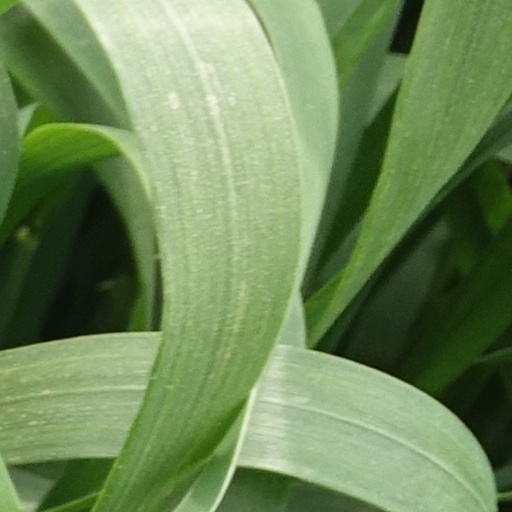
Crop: wheat